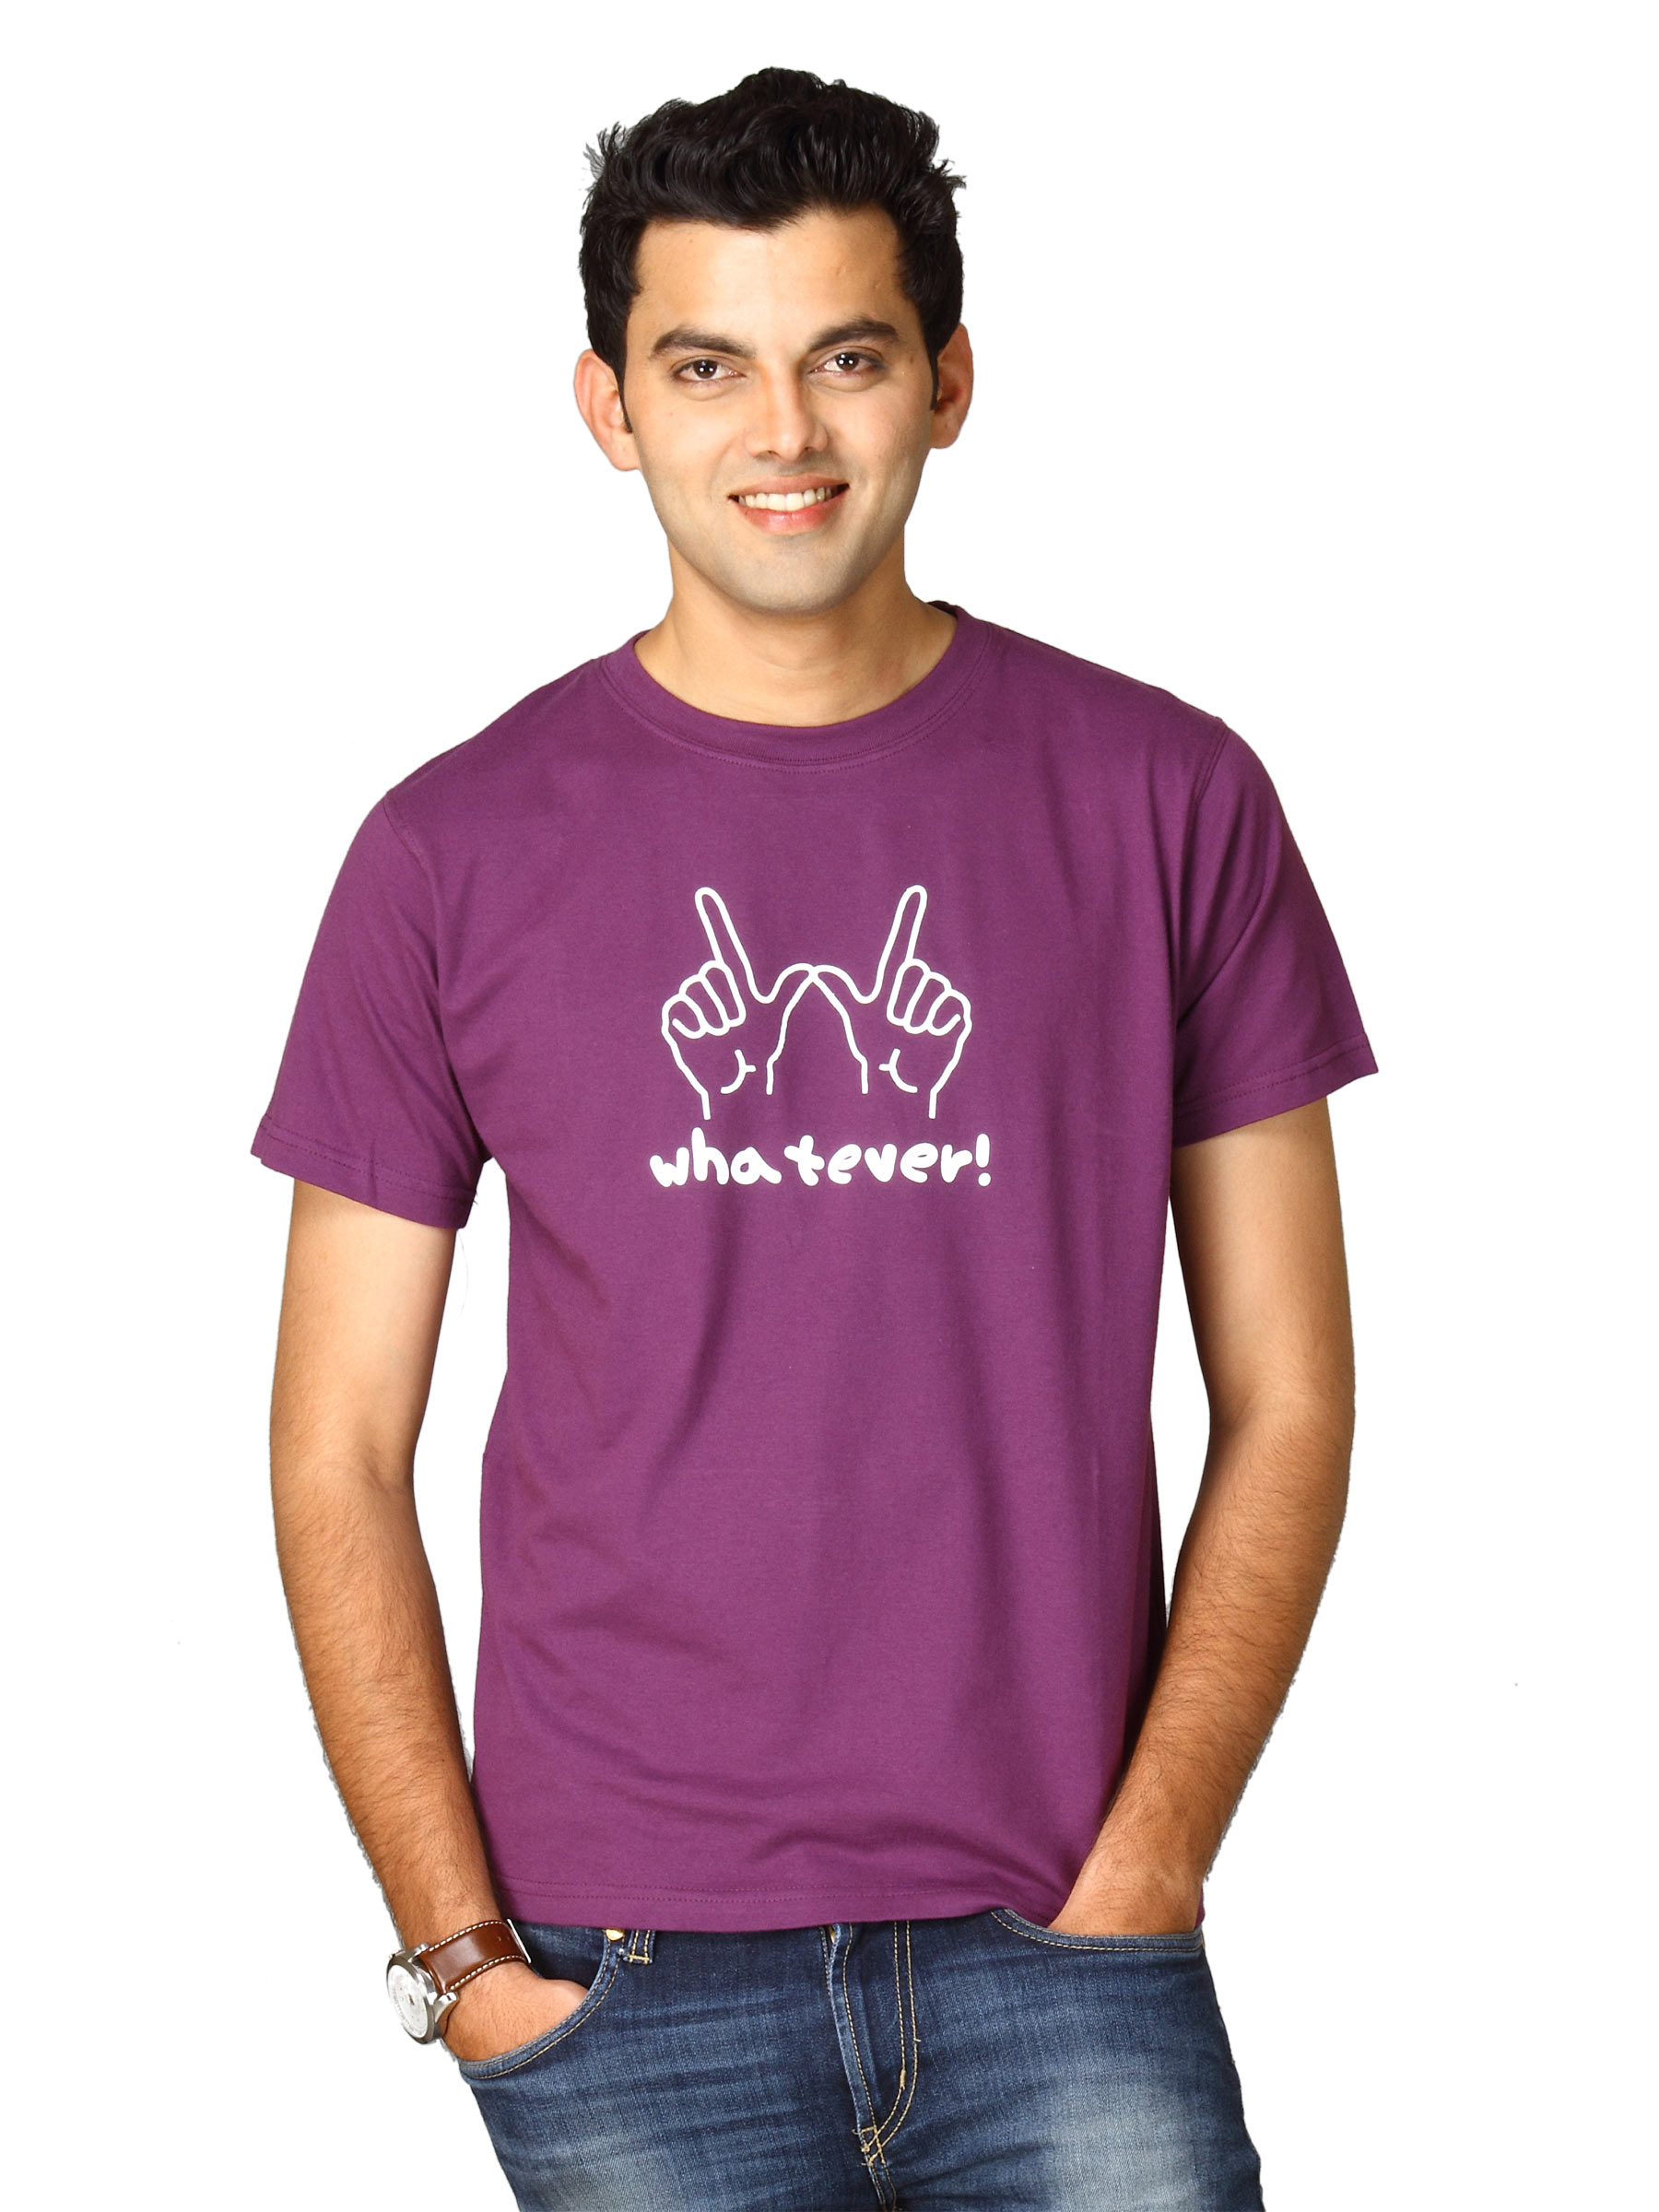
Tantra Men's Whatever Purple T-shirt
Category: Apparel / Topwear / Tshirts
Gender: Men
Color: Purple
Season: Fall 2011
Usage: Casual